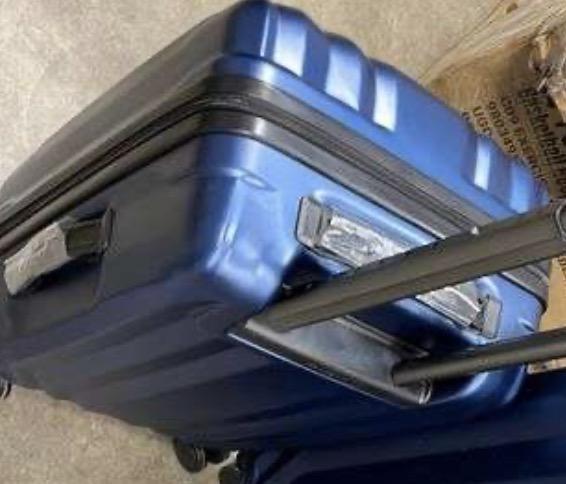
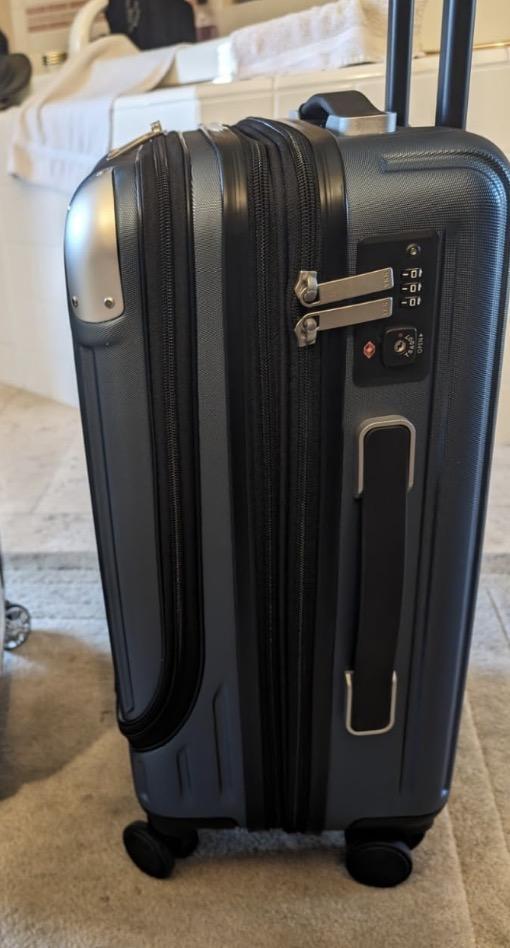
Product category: items_tea
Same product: no